Dennis Bythewood

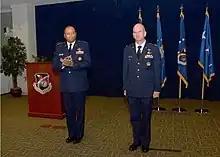
Bythewood with Lt Gen Greaves as he takes the helm of the Remote Sensing Systems Directorate, 2016

Bythewood served as the director for special programs of the Space and Missile Systems Center. He was nominated in January 2021 for promotion to brigadier general and transfer to the United States Space Force.